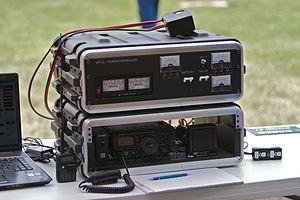
Les radiocommunications de catastrophe jouent un rôle capital déterminant à tous les stades de la gestion des catastrophes.
L'antenne T2FD ou TTFD Tilted Terminated Folded Dipole « dipôle plié à terminaison inclinée » appelée aussi Balanced Termination Folded Dipole BTFD « dipôle plié à terminaison équilibrée », également connue dans le monde radioamateur sous le nom antenne W3HH désignée aussi ROS 3 antenna, est d'une utilisation générale en ondes courtes. Cette antenne a été développée à la fin des années 1940 par la Marine des États-Unis. L'antenne apériodique travaille dans une large gamme de fréquences avec un rendement constant dans toute la bande, sans direction marquée.